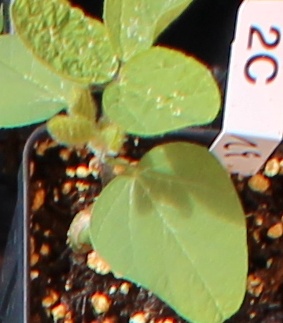
Label: Soybean